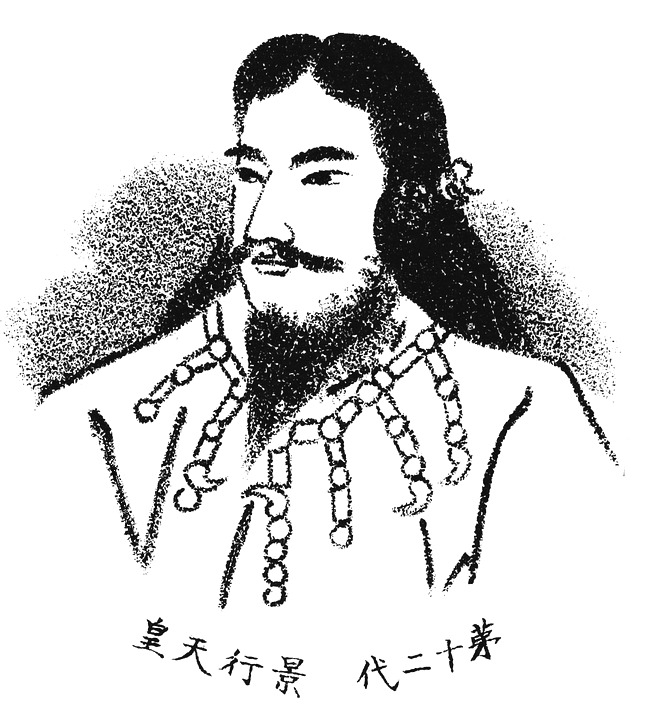
จักรพรรดิเคโก

|image = Emperor Keikō.jpg
|succession = จักรพรรดิแห่งญี่ปุ่น องค์ที่ 12
|reign = ครองราชย์ 8 สิงหาคม ค.ศ. 70 – 24 ธันวาคม ค.ศ. 130
|enthronement = 8 สิงหาคม ค.ศ. 70
|coronation = 24 สิงหาคม ค.ศ. 71
|coronation_place = นาระ
|predecessor = จักรพรรดิซุยนิง|ซุยนิง
|successor = จักรพรรดิเซมุ|เซมุ
|name = จักรพรรดิเคโก
|dynasty = ราชวงศ์ญี่ปุ่น
|father = จักรพรรดิซุยนิง
|birth = 13 ปีก่อนคริสตกาล
|birth_place = นาระ
|death = 24 ธันวาคม ค.ศ. 130
|children = เจ้าชายโอซุ จักรพรรดิเซมุ
ImageSize = width:200 height:50
PlotArea = width:180 height:30 left:10 bottom:20
TimeAxis = orientation:horizontal
DateFormat = yyyy
Period = from:-660 till:2022
AlignBars = early
ScaleMajor = increment:1952 start:70
Colors =
 id:canvas value:rgb(1,1,0.85)
BackgroundColors = canvas:canvas
PlotData =
 width:15 color:black
 bar:era from:start till:end
 bar:era from:-13 till:130 color:red
 bar:era from:70 till:130 color:yellow
จักรพรรดิเคโก () จักรพรรดิองค์ที่ 12 แห่งราชวงศ์ญี่ปุ่นครองสิริราชสมบัติระหว่าง 8 สิงหาคม ค.ศ. 70 – 24 ธันวาคม ค.ศ. 130
หมวดหมู่:จักรพรรดิญี่ปุ่น
หมวดหมู่:บุคคลในยุคยาโยอิ
หมวดหมู่:ยักษ์ญี่ปุ่น